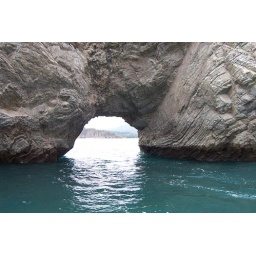
An arch in the rock we took the boat through